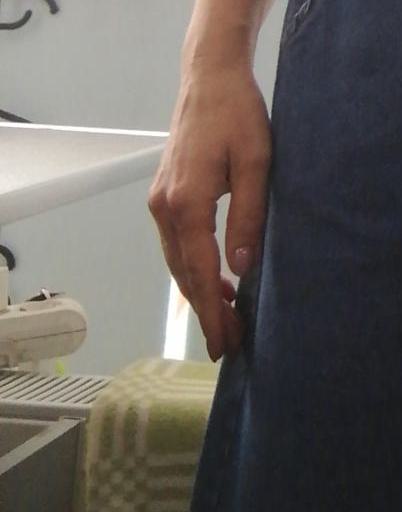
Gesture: no_gesture